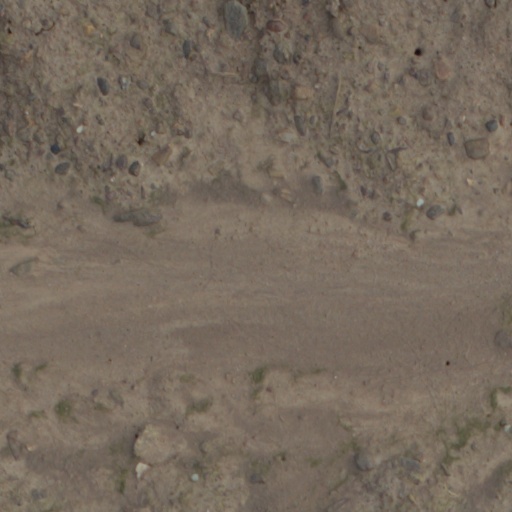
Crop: wheat